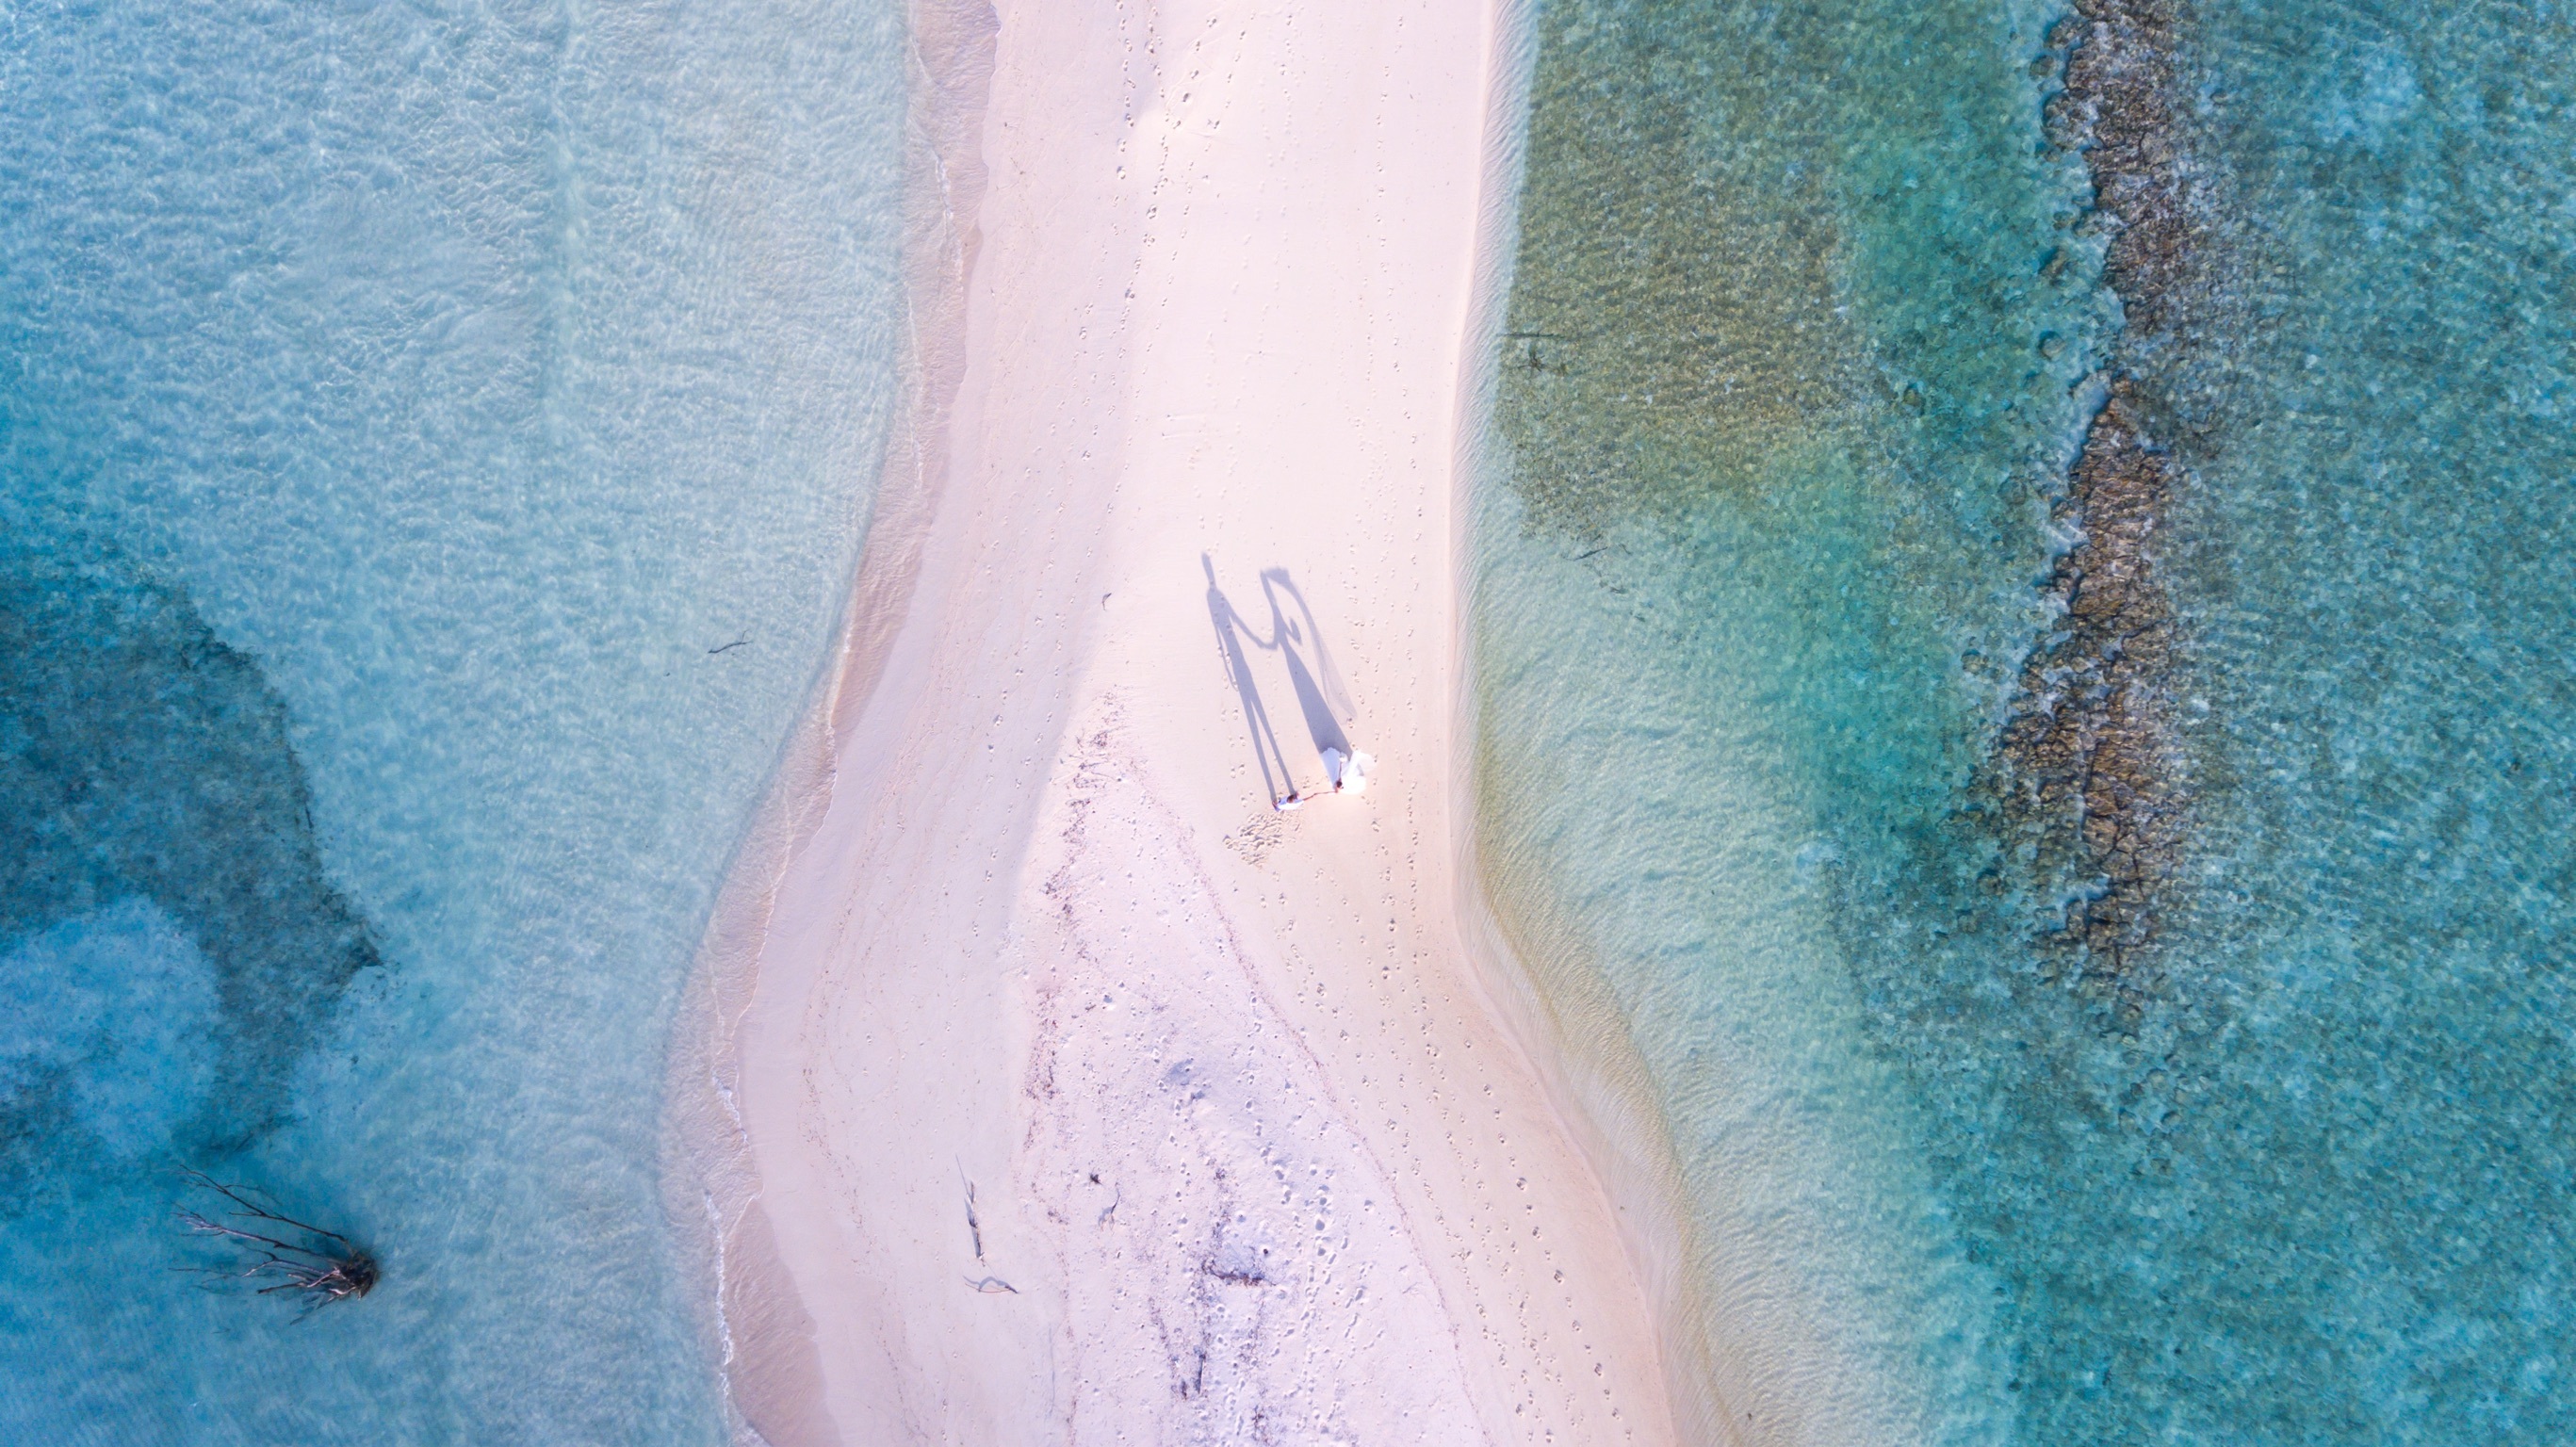
hand, beach, sea, water, sand, ocean, people, wave, leg, green, color, blue, close up, human body, outdoors, eye, skin, organ